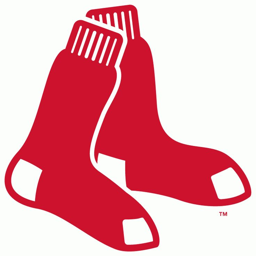
logo - a pair of red socks hanging